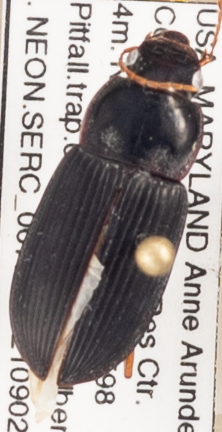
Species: Harpalus pensylvanicus
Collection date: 2021-09-02
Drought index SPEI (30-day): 1.69
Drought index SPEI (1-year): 1.69
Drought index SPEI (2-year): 1.69